2019 Supercars Championship

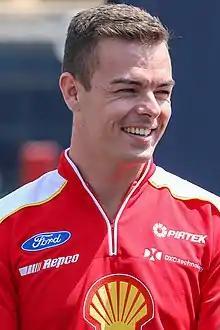
Scott McLaughlin successfully defended his championship title.

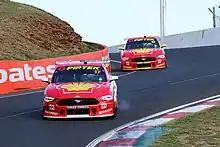
DJR Team Penske won the 2019 teams' championship.

The 2019 Supercars Championship (known for commercial reasons as the 2019 Virgin Australia Supercars Championship) was the twenty-first running of the Supercars Championship and the twenty-third series in which Supercars have contested the Australian Touring Car Championship, the premier title in Australian motorsport. The 2019 championship also included the running of the 1,000th Australian Touring Car Championship race, which was contested at the Melbourne 400.